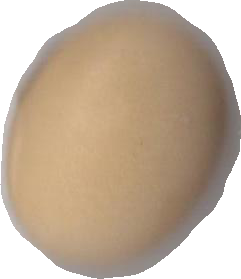
Variety: Anjasmoro